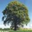
Label: oak_tree